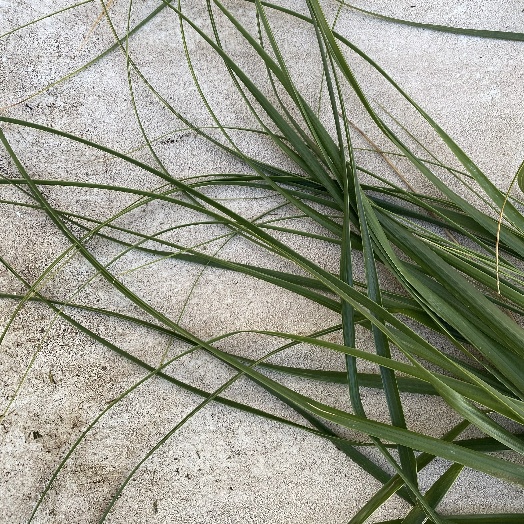
Label: Vegetation